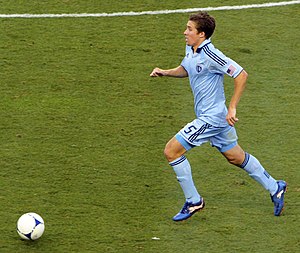
Matt Besler
Matt Besler er en amerikansk fodboldspiller. Han spiller for Sporting Kansas City i Major League Soccer.